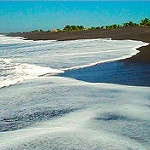
Label: sea